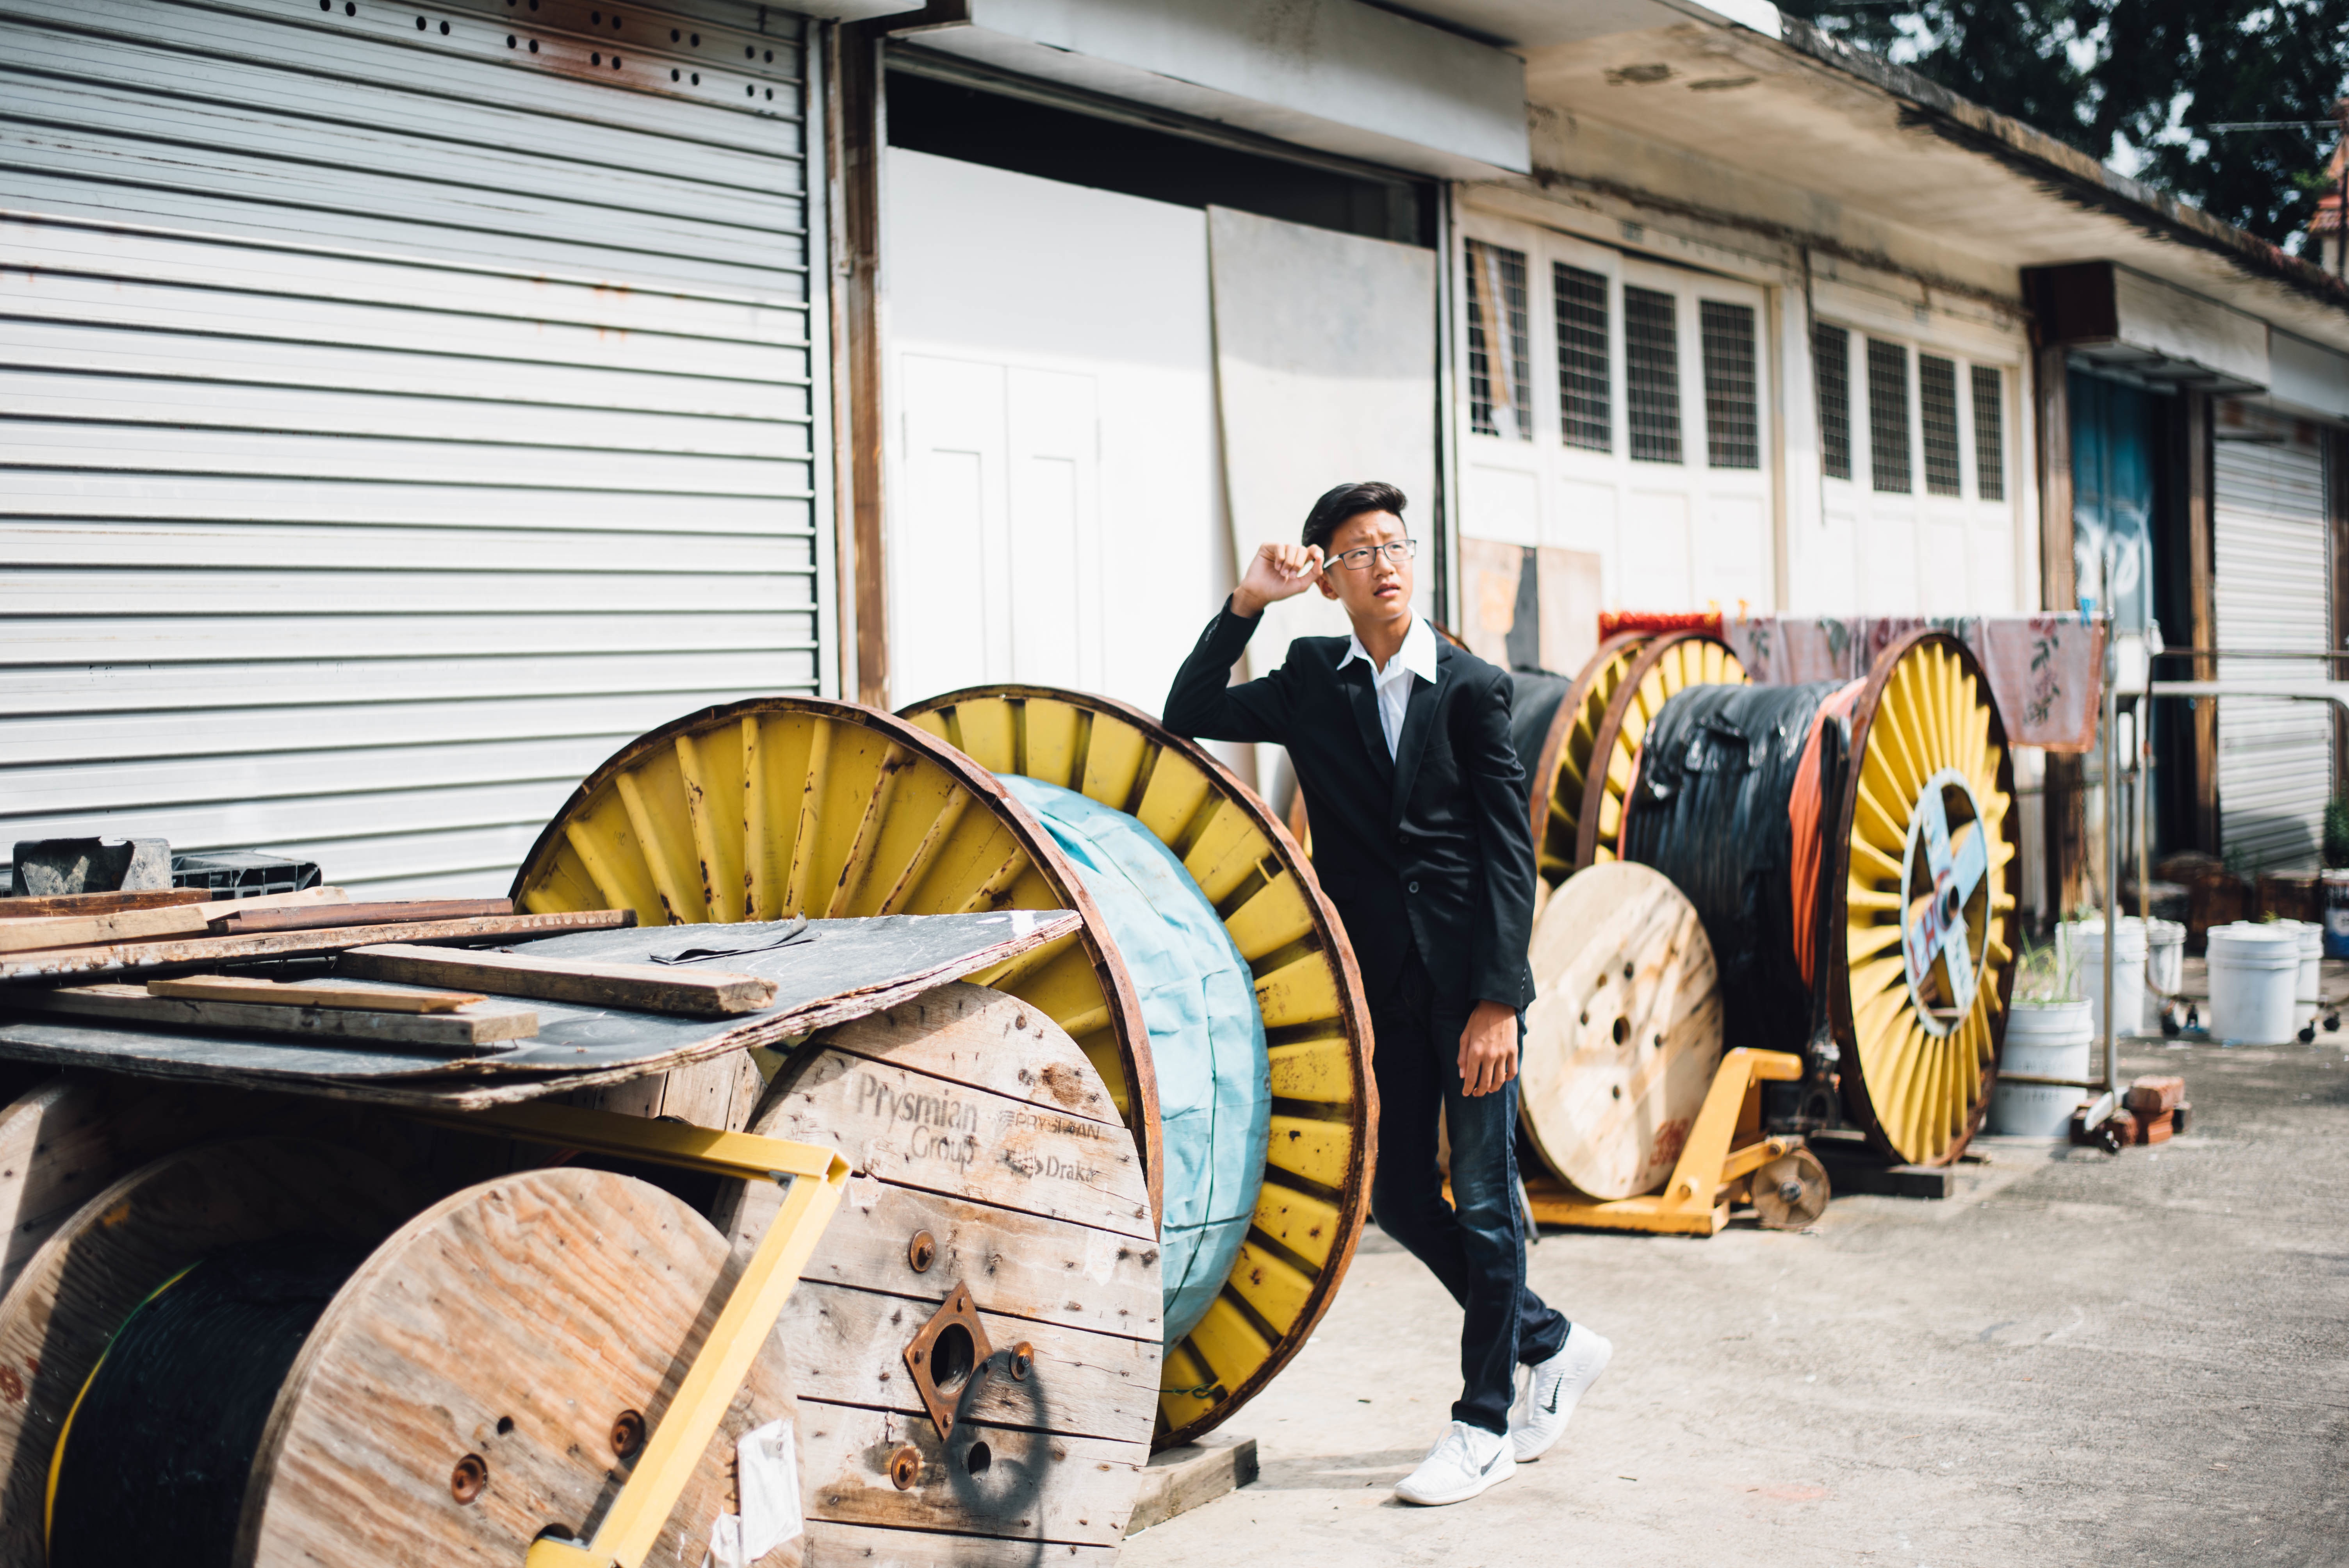
drum, musical instrument, art, man made object, skin head percussion instrument